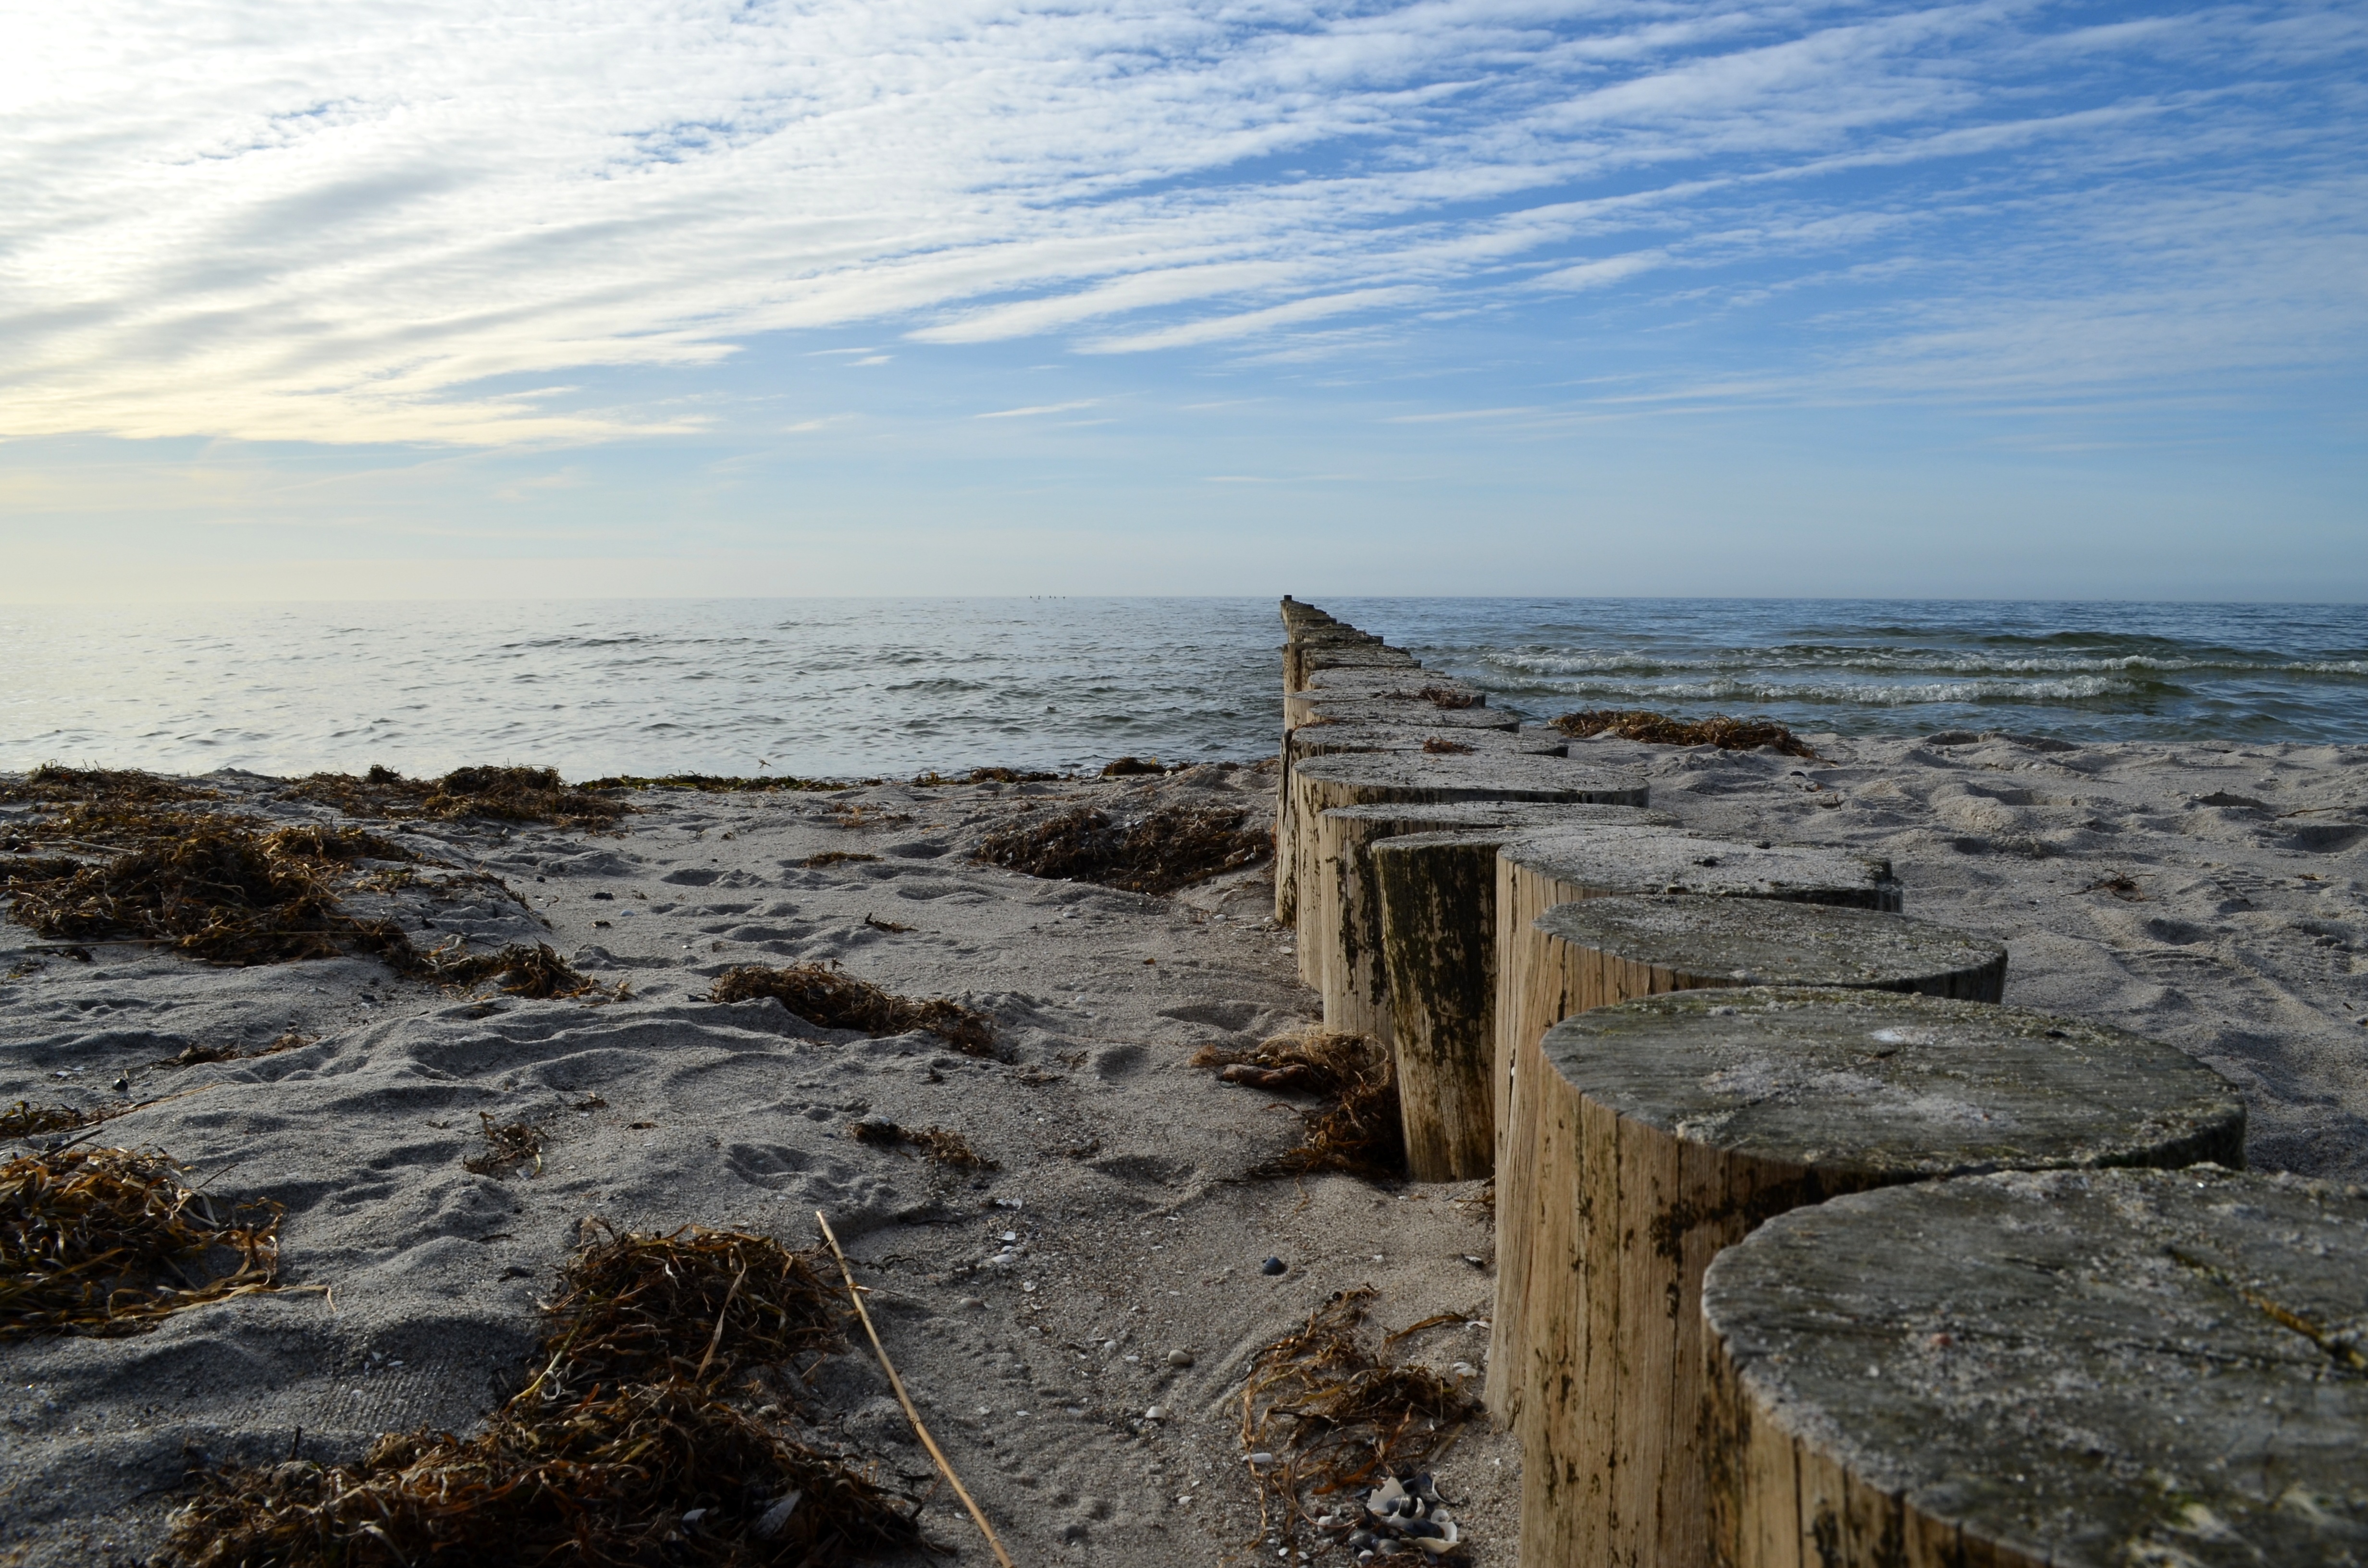
beach, landscape, sea, coast, water, nature, sand, rock, ocean, horizon, dew, rope, cloud, sky, wood, sunset, morning, shore, wave, pier, ship, cliff, boot, cove, bay, port, jetty, terrain, material, body of water, knitting, relaxation, geology, sail, leash, shipping, maritime, habitat, bollard, anchorage, mood, knot, breakwater, cape, kai, cordage, ship traffic jams, ship accessories, investors, twisted ropes, sea level, wood bollards, natural environment, wind wave